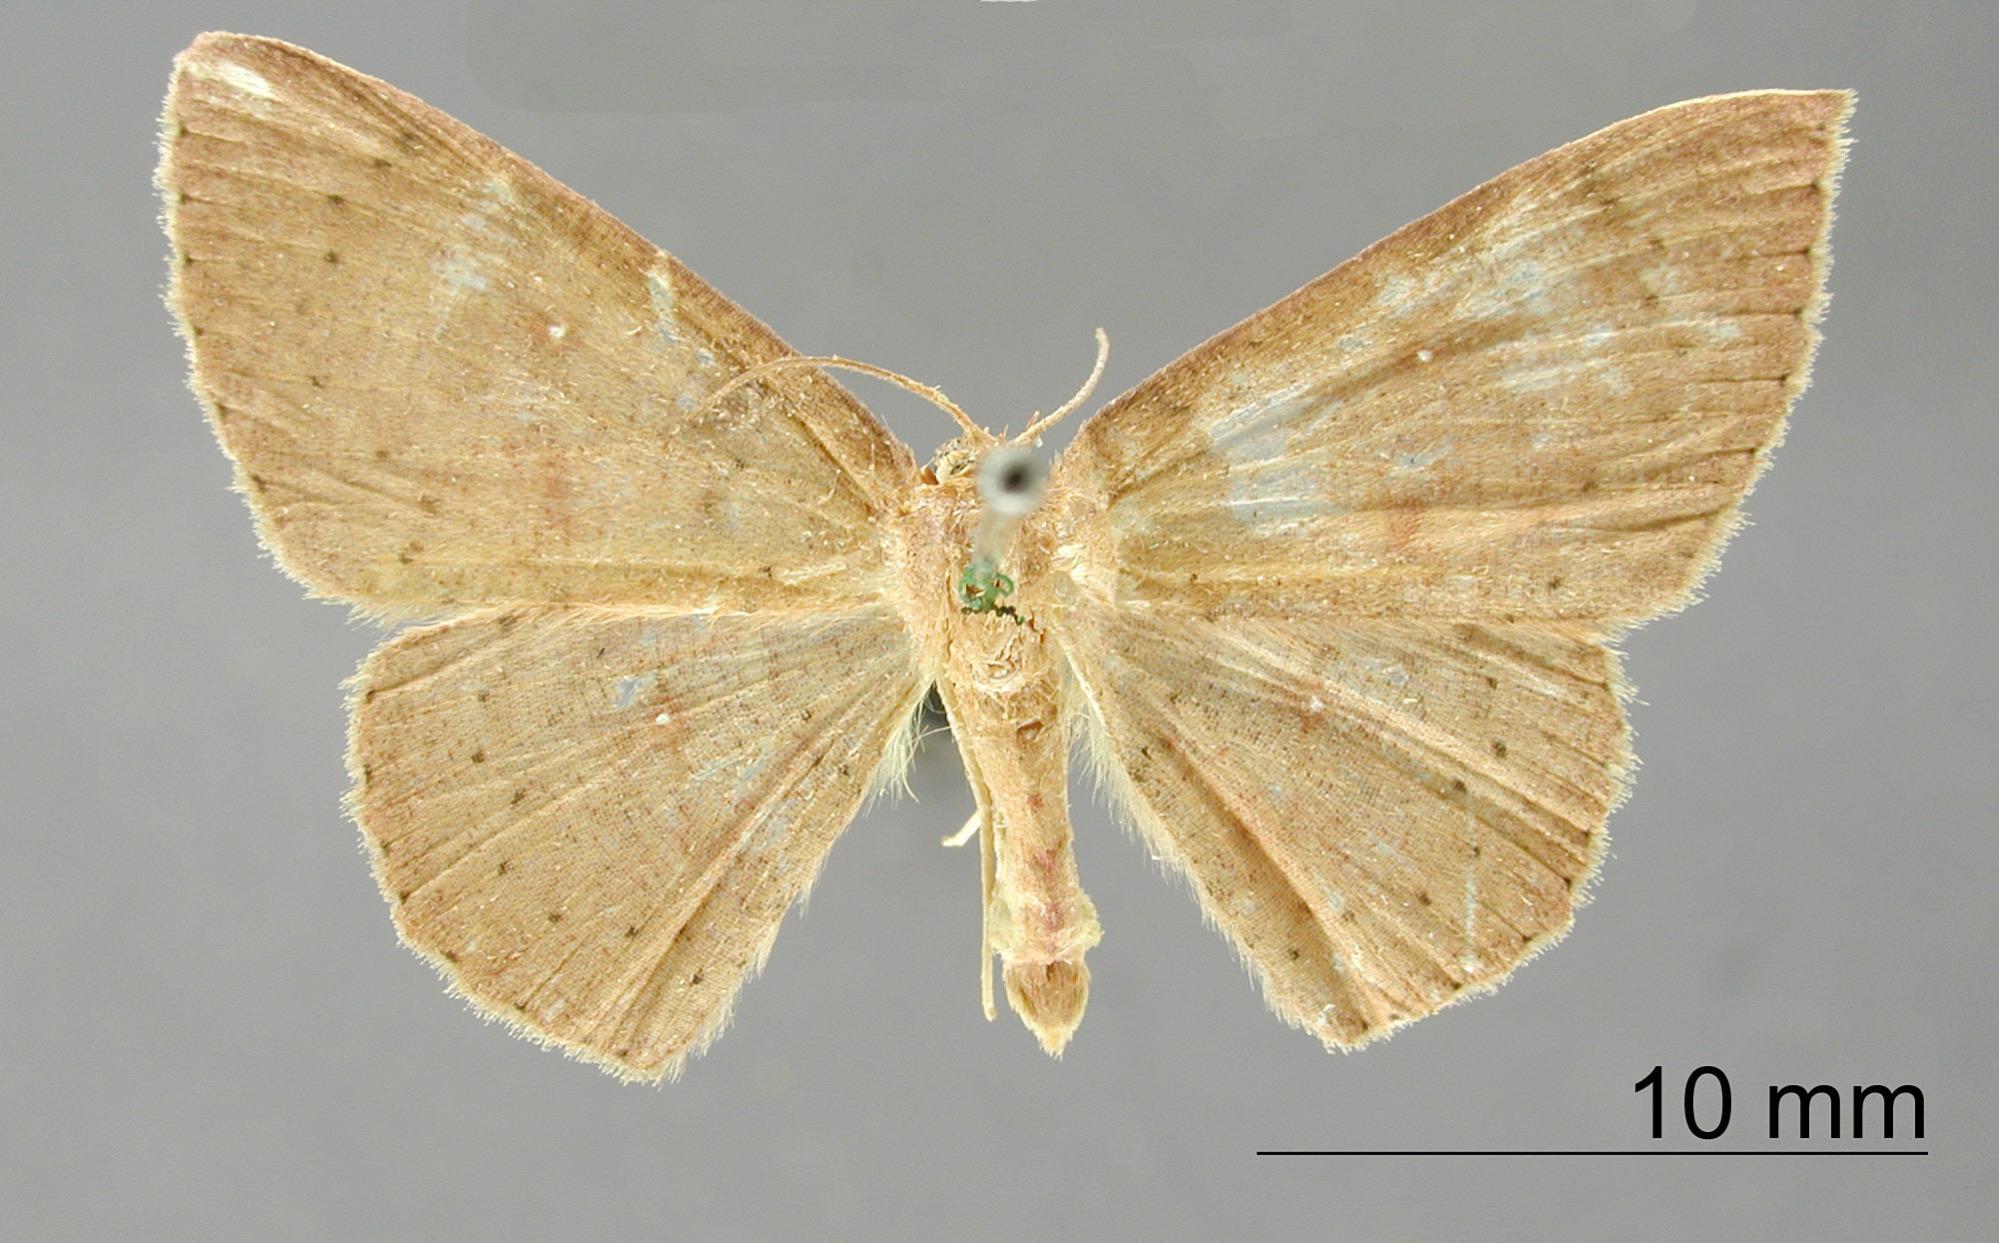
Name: Anisodes monera
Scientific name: Anisodes monera Schaus, 1901
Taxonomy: Animalia, Arthropoda, Insecta, Lepidoptera, Geometridae, Sterrhinae
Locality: Orizaba, Unknown, Mexico